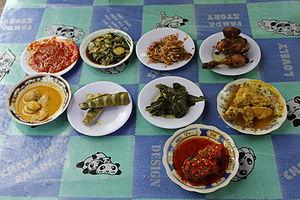
La cuisine de Padang est la cuisine des Minangkabau de Sumatra occidental, en Indonésie. C'est une des cuisines les plus populaires du monde malais. Elle est connue en Indonésie sous le nom de masakan padang, et ailleurs sous le nom anglais de padang food, d'après la ville de Padang, la capitale de la province de Sumatra occidental. Elle est proposée dans des restaurants détenus par des perantauan minangkabau dans les villes indonésiennes.